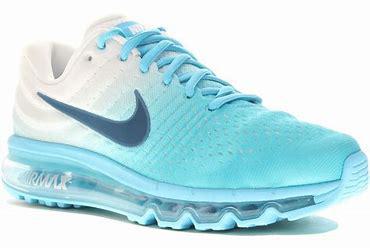
Brand: Nike
Model: Air Max 2017